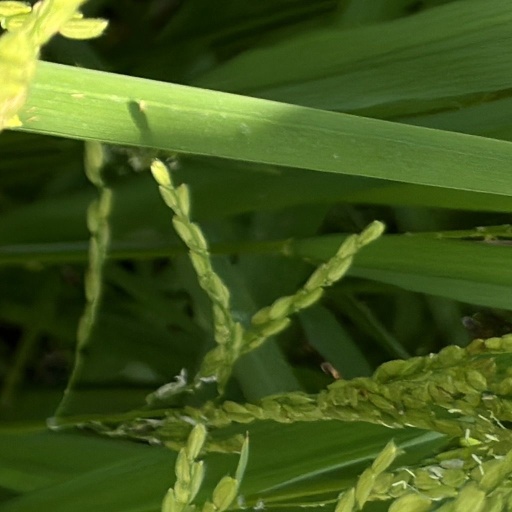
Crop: rice